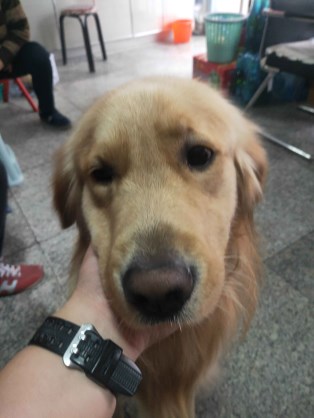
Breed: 5355-n000126-golden_retriever